Team Fortress Classic

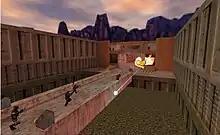

Matches in "Team Fortress Classic" typically feature two teams, one red and one blue, and nine playable character classes. Each character class has a set of weapons and abilities unique to that specific class. This differentiation between classes makes for rock-paper-scissors-esque gameplay that requires teammates to work together in order to effectively achieve the objective. The class-system also encourages players to vary their selection of classes and utilize certain classes in conjunction with one another to gain the advantage.